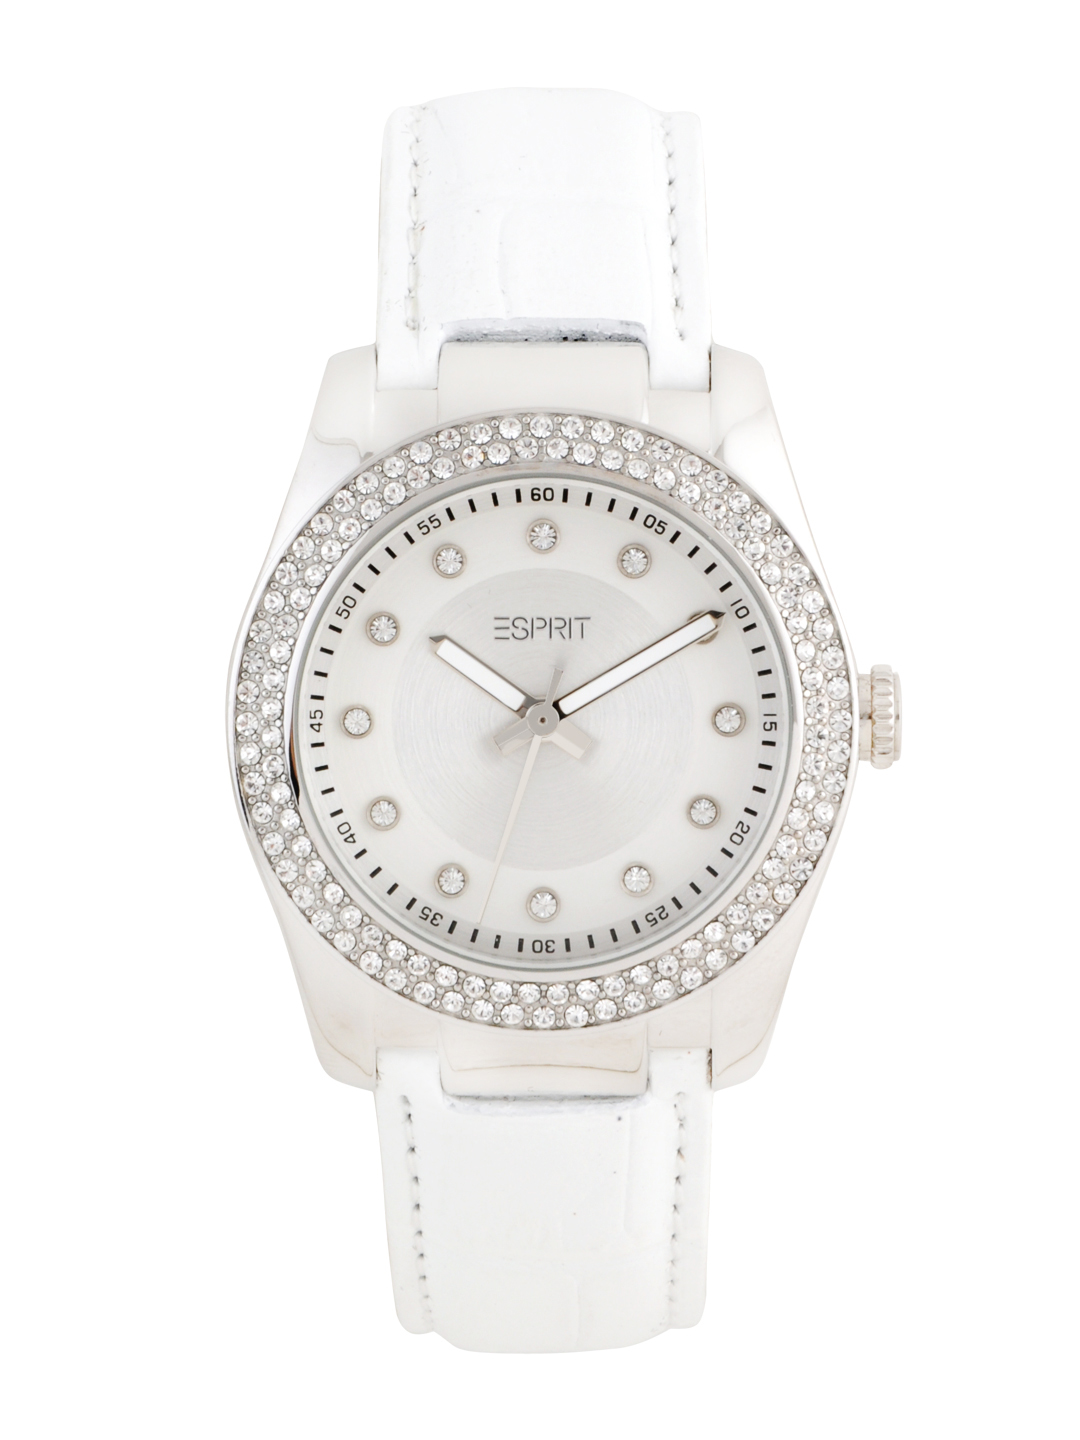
Esprit Women Silver Dial Watch
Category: Accessories / Watches / Watches
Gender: Women
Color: Silver
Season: Winter 2016
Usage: Casual